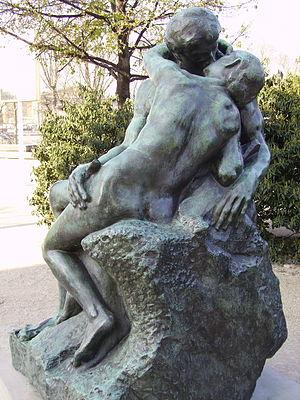
Cet article tente de recenser les principales œuvres d'art public situées dans le 1ᵉʳ arrondissement de Paris, en France.